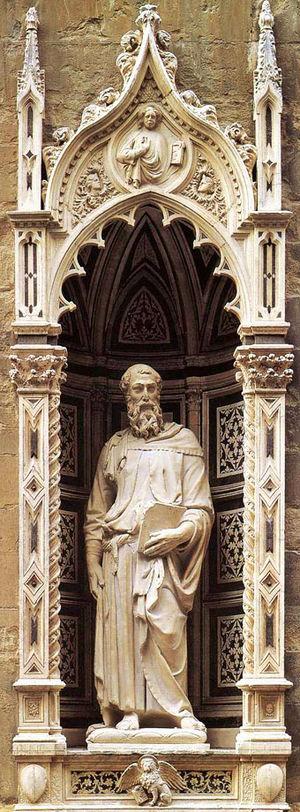
Cet article présente la chronologie de Venise, en tant qu'État indépendant et souverain. Elle prend fin le 9 mai 1797. Voici alors sa chronologie :